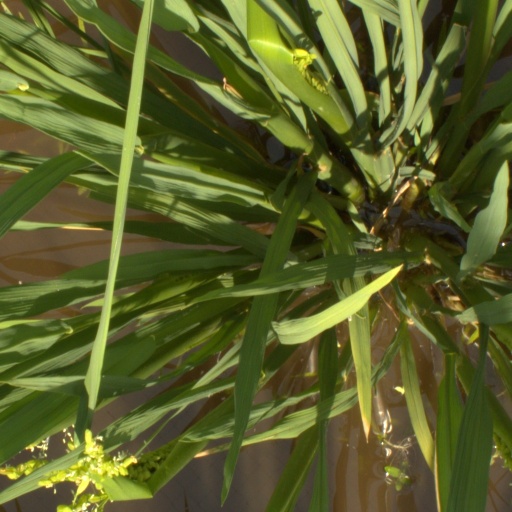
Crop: rice